Axillary bud

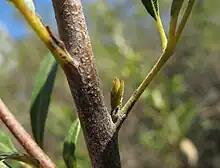

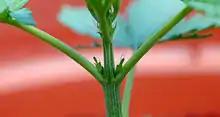
Axillary buds only develop if they're not exposed to high levels of auxin from the terminal bud.

As the apical meristem grows and forms leaves, a region of meristematic cells is left behind at the node between the stem and the leaf. These axillary buds are usually dormant, inhibited by auxin produced by the apical meristem, which is known as apical dominance.